Describe the emotion expressed in this image:  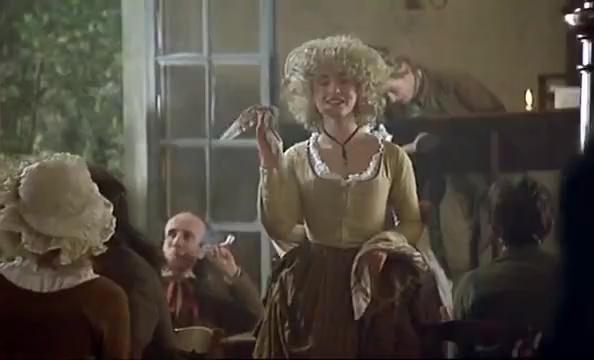
This person displays Suffering, valence and arousal with moderate intensity.